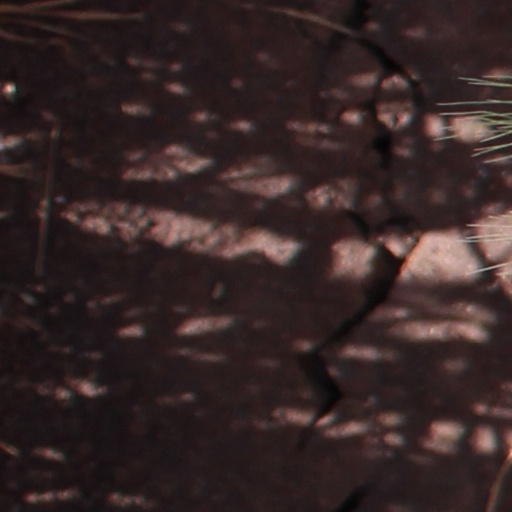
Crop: wheat